DCI Banks

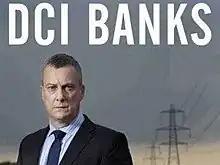
Intertitle (2010–2016)

DCI Banks is a British television crime drama series produced by Left Bank Pictures for the ITV network. Originally broadcast over five series in 2010–2016, the series was based on Peter Robinson's Inspector Alan Banks novels and stars Stephen Tompkinson as Detective Chief Inspector Alan Banks. In 2013, the series won in the drama category at the regional Royal Television Society Yorkshire Programme Awards.